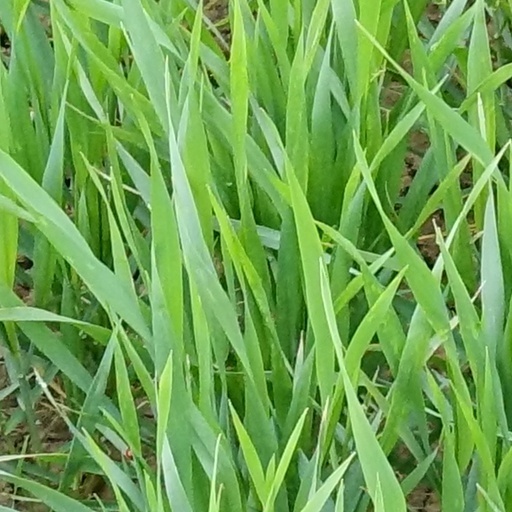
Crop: wheat